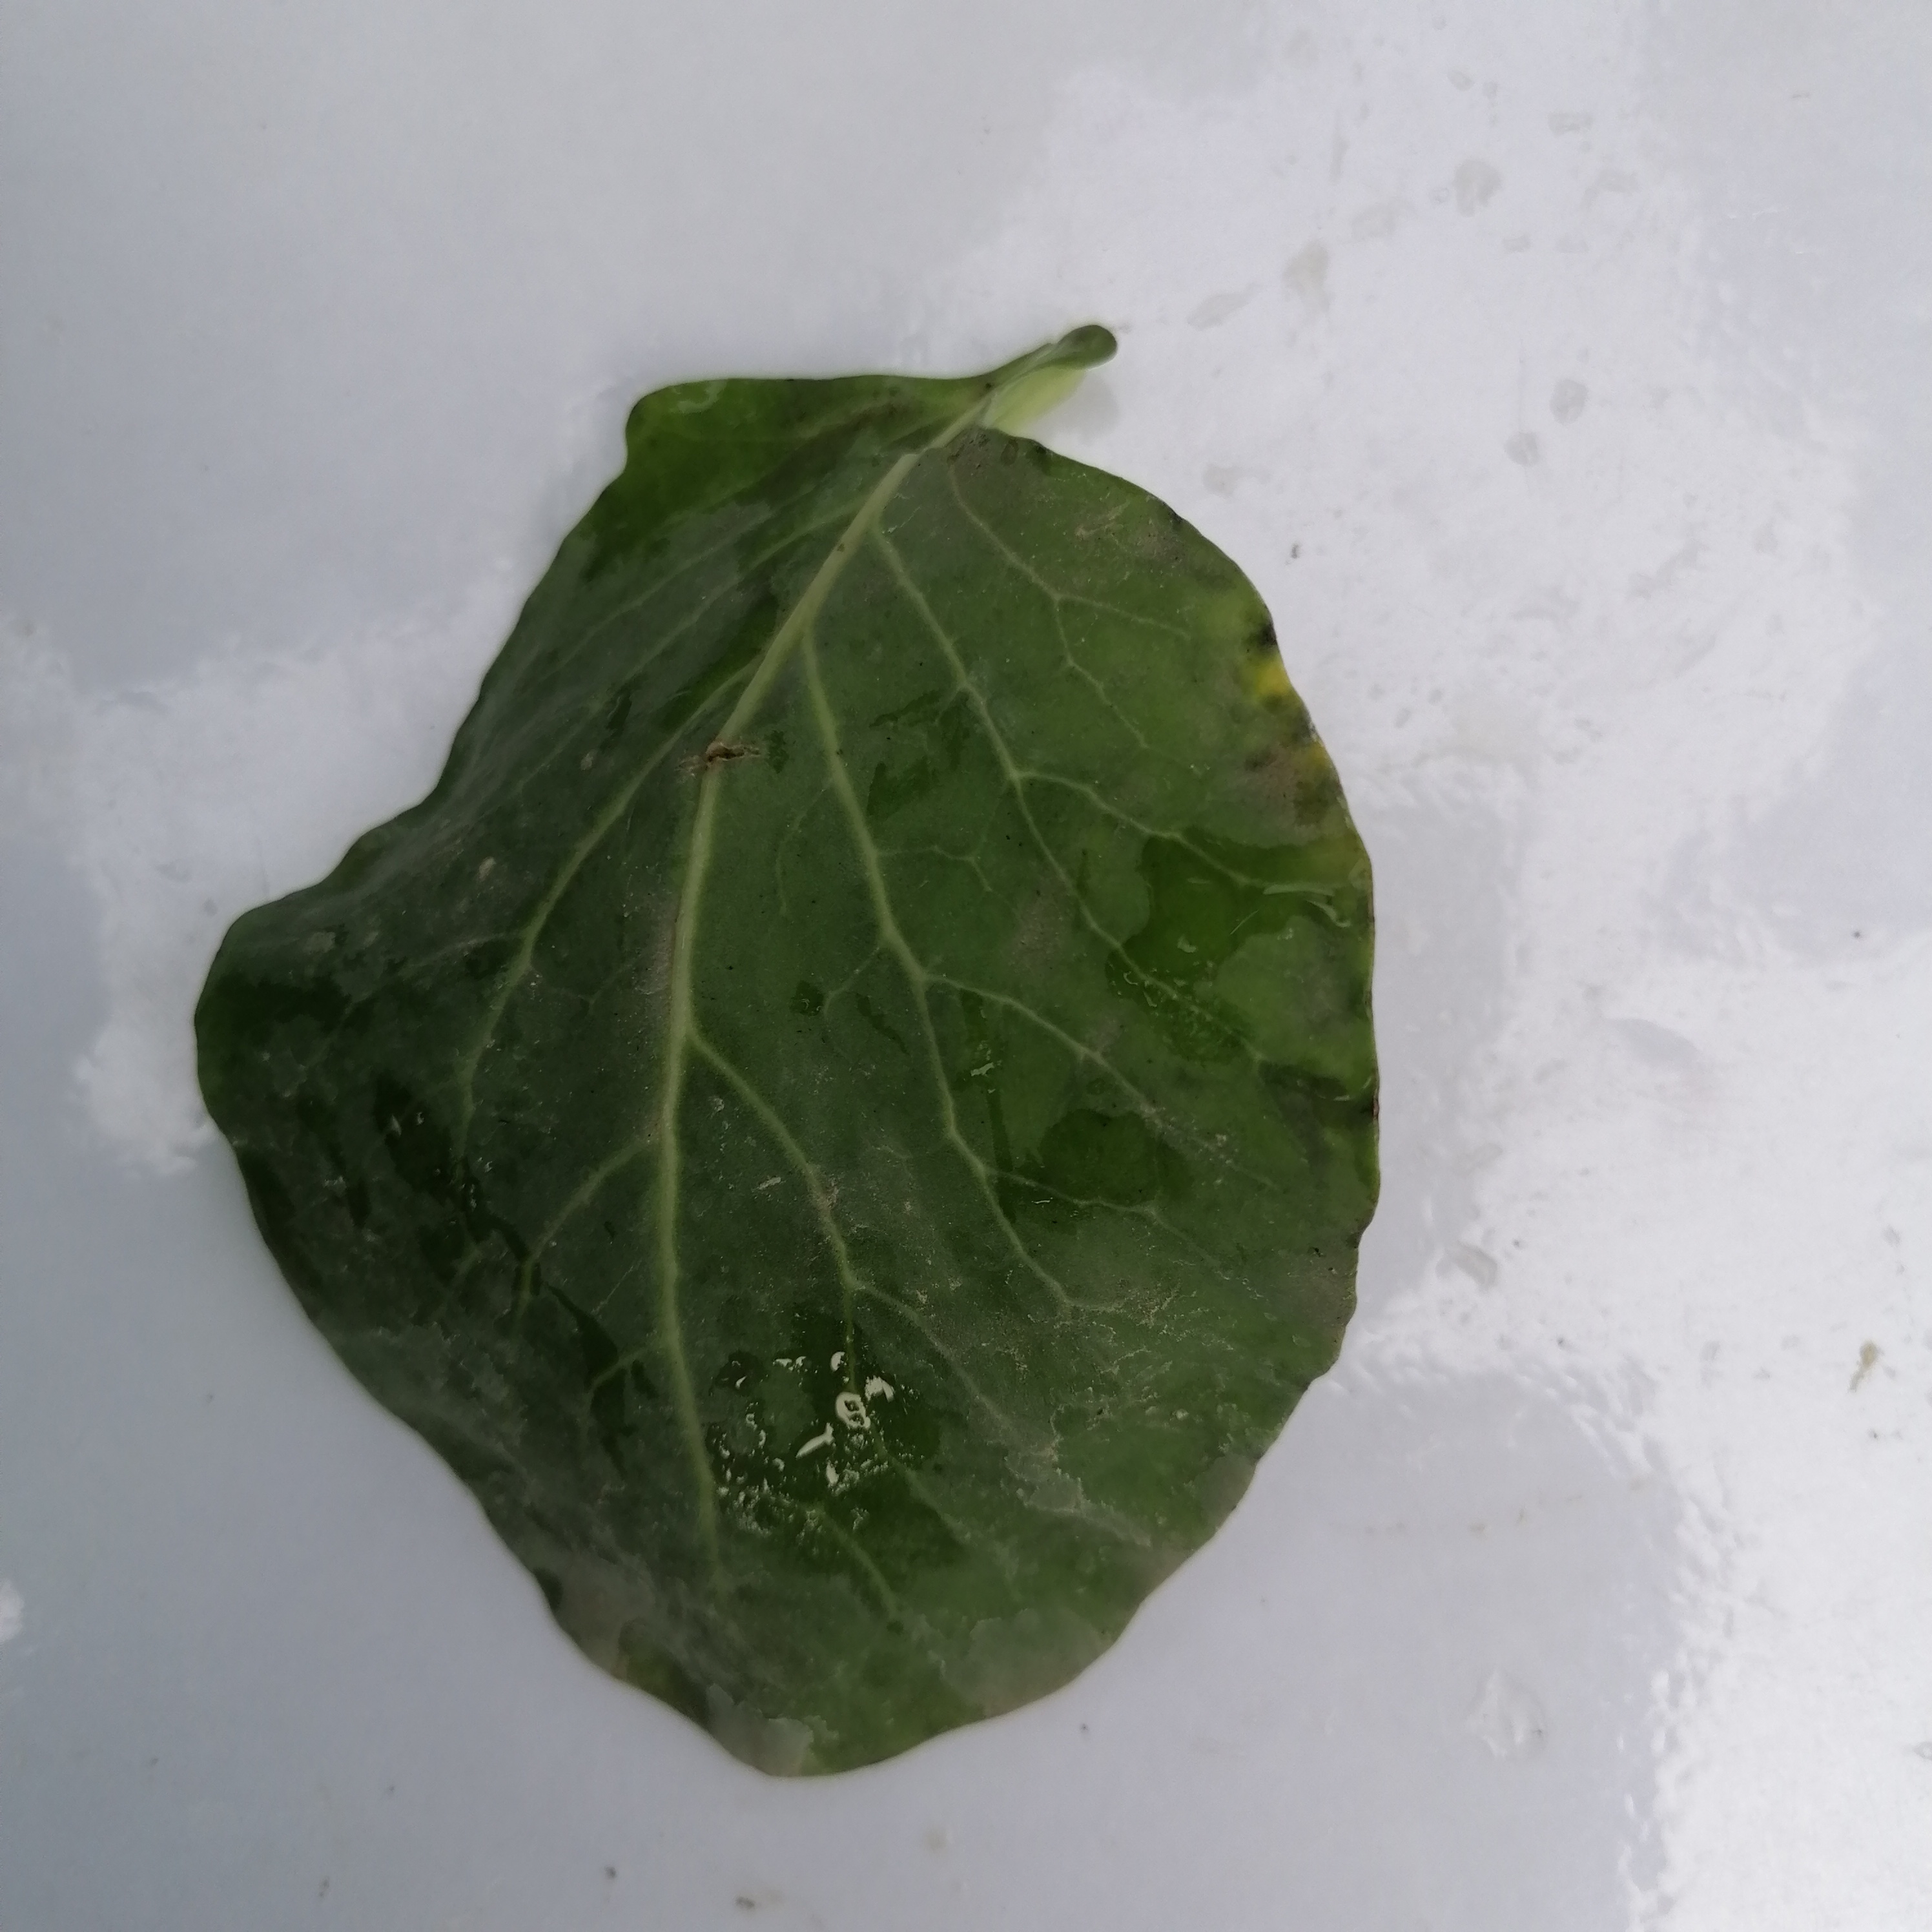
Label: Healthy